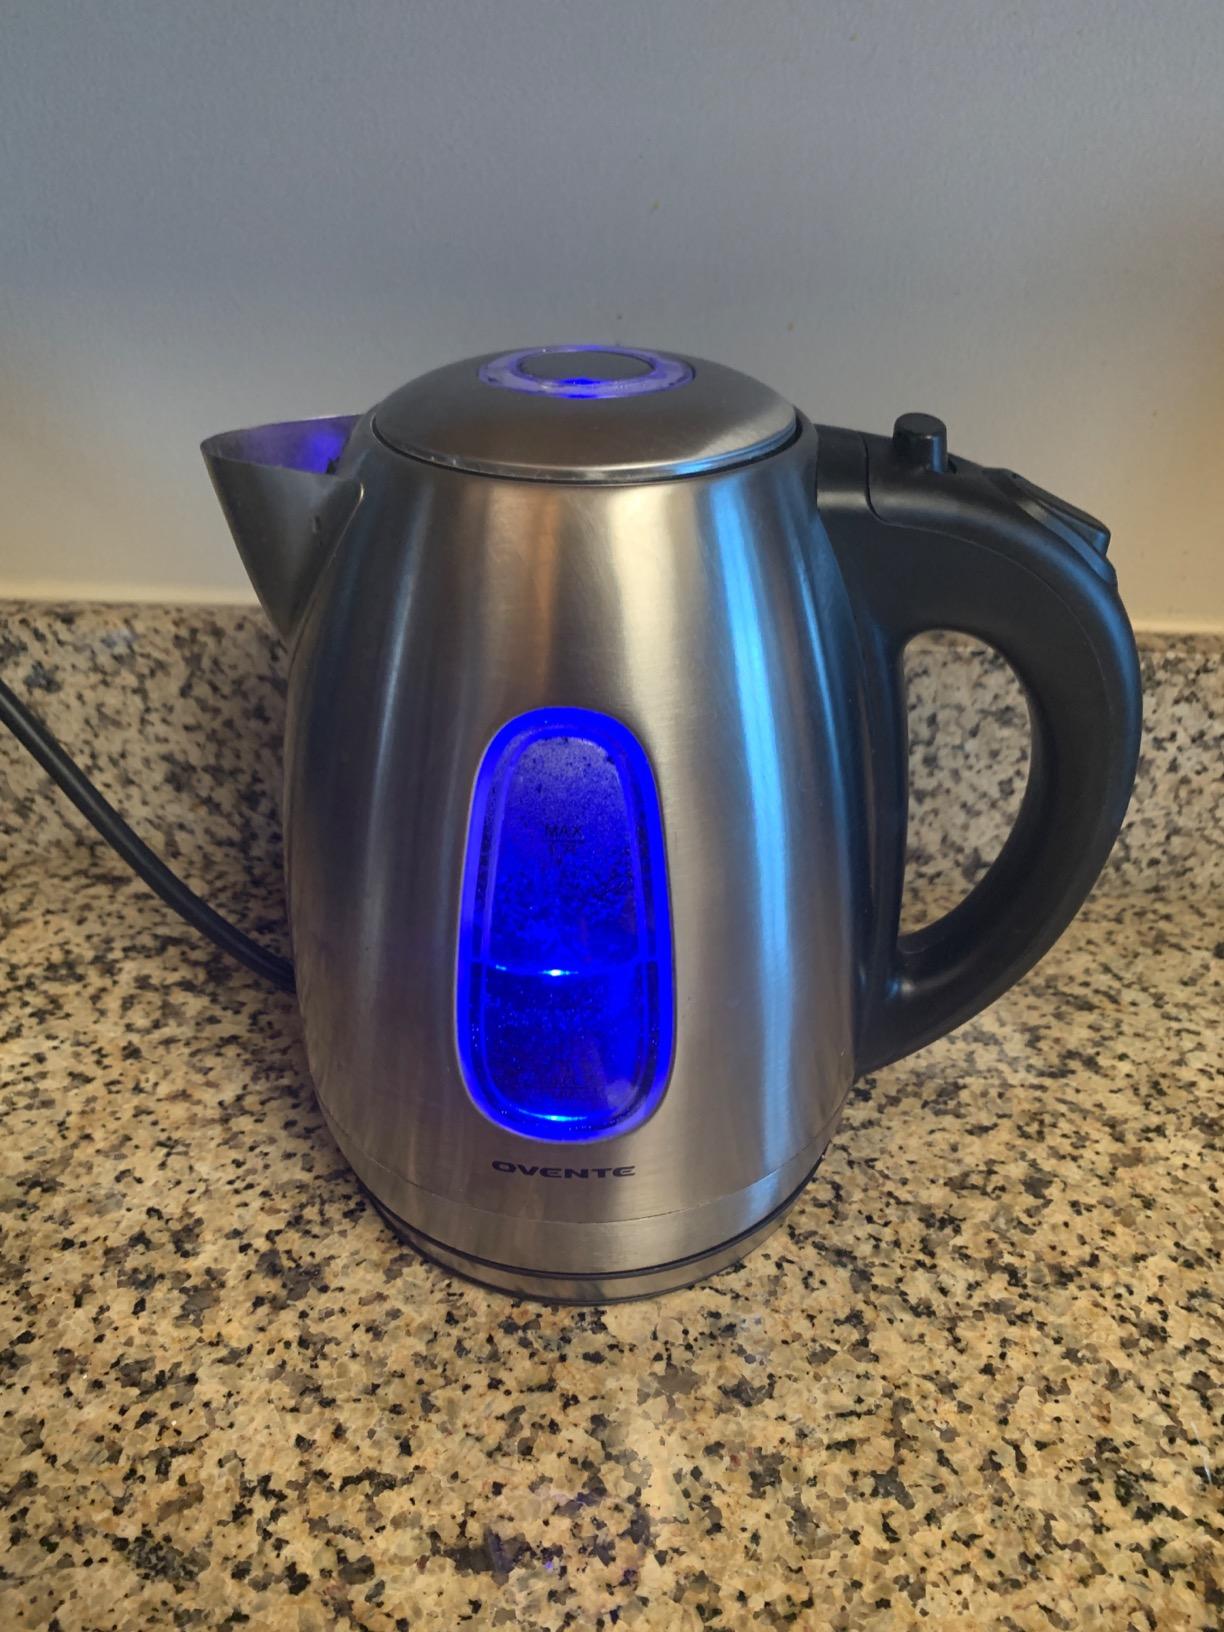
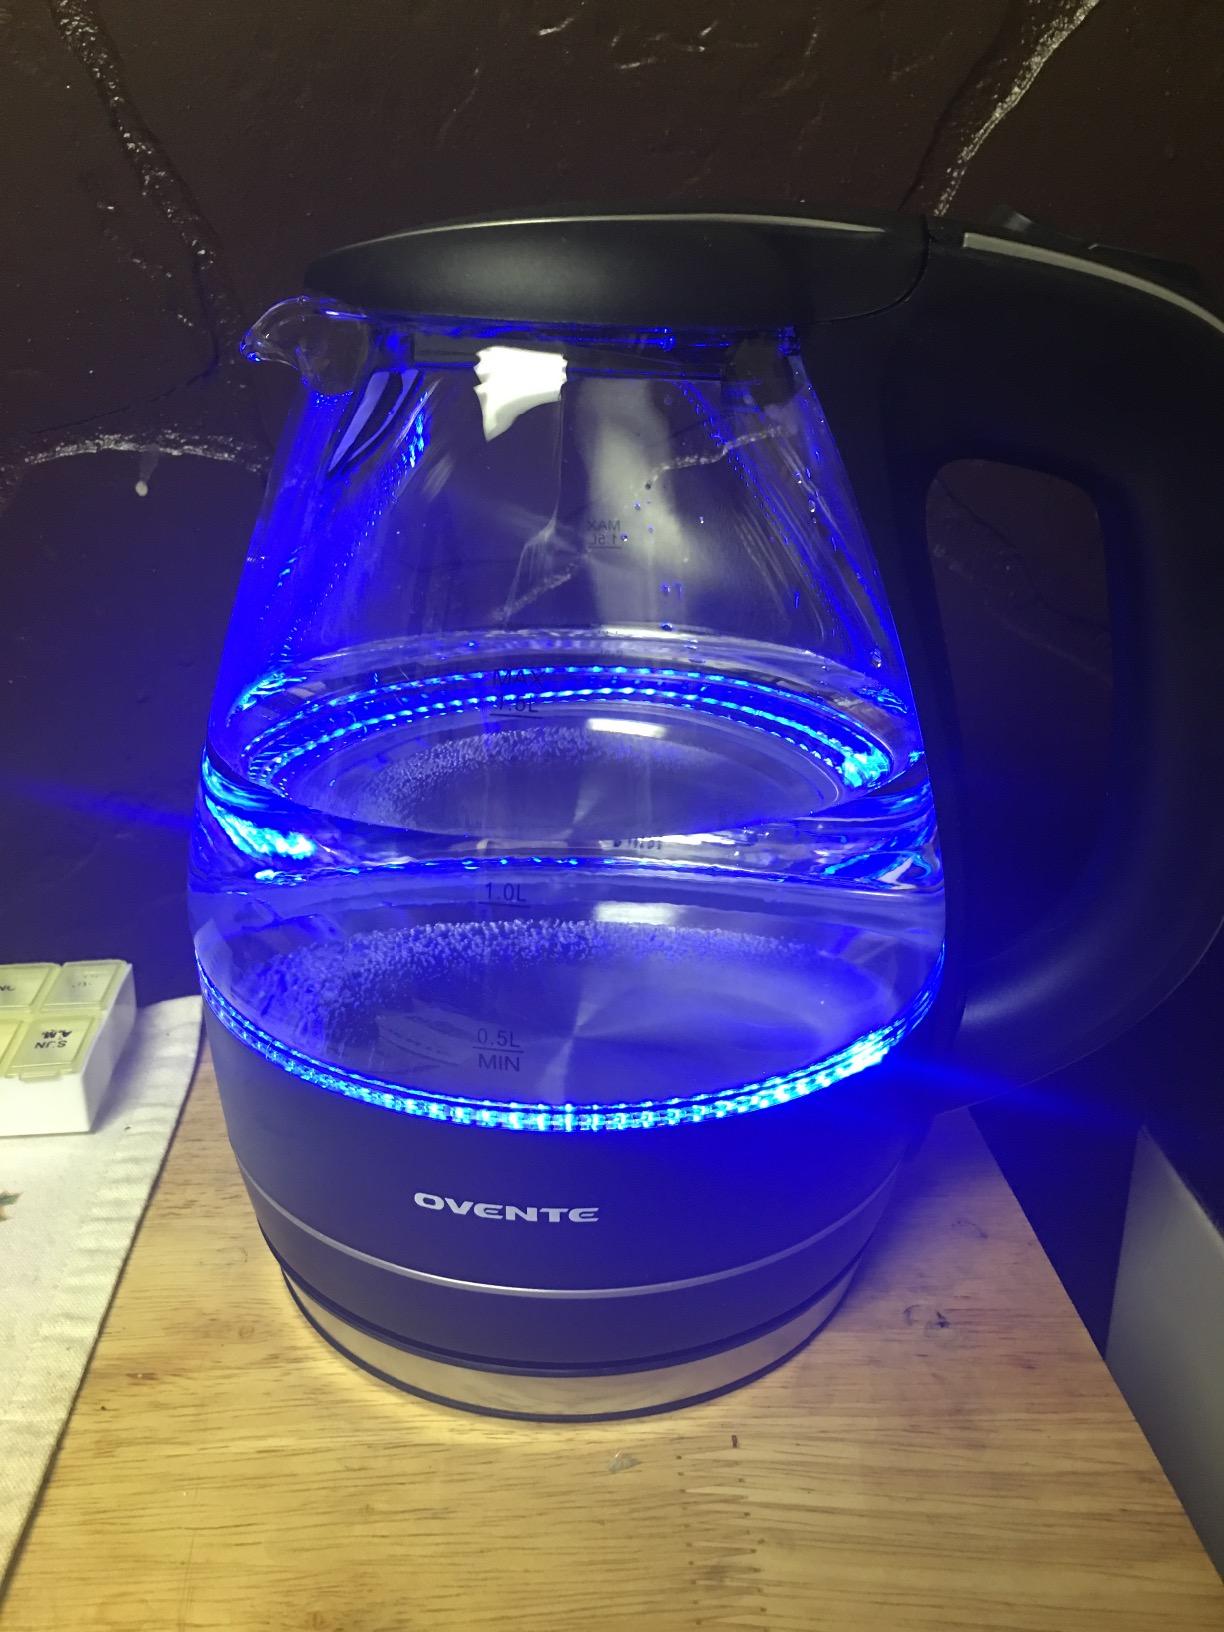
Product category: items_kettle
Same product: no